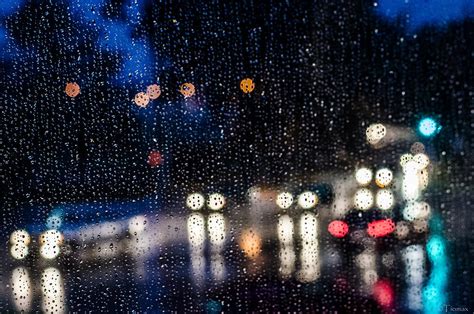
Weather: rain or strom